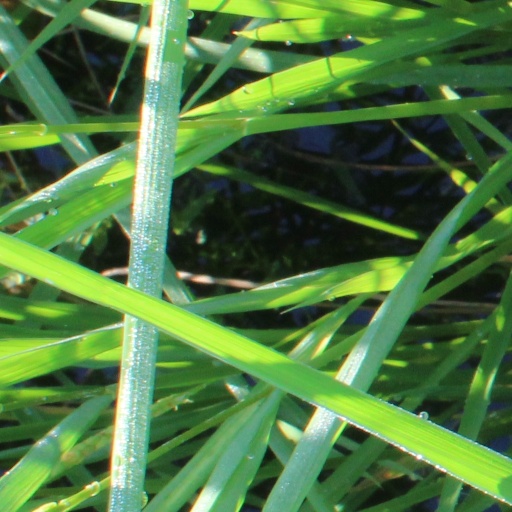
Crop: rice